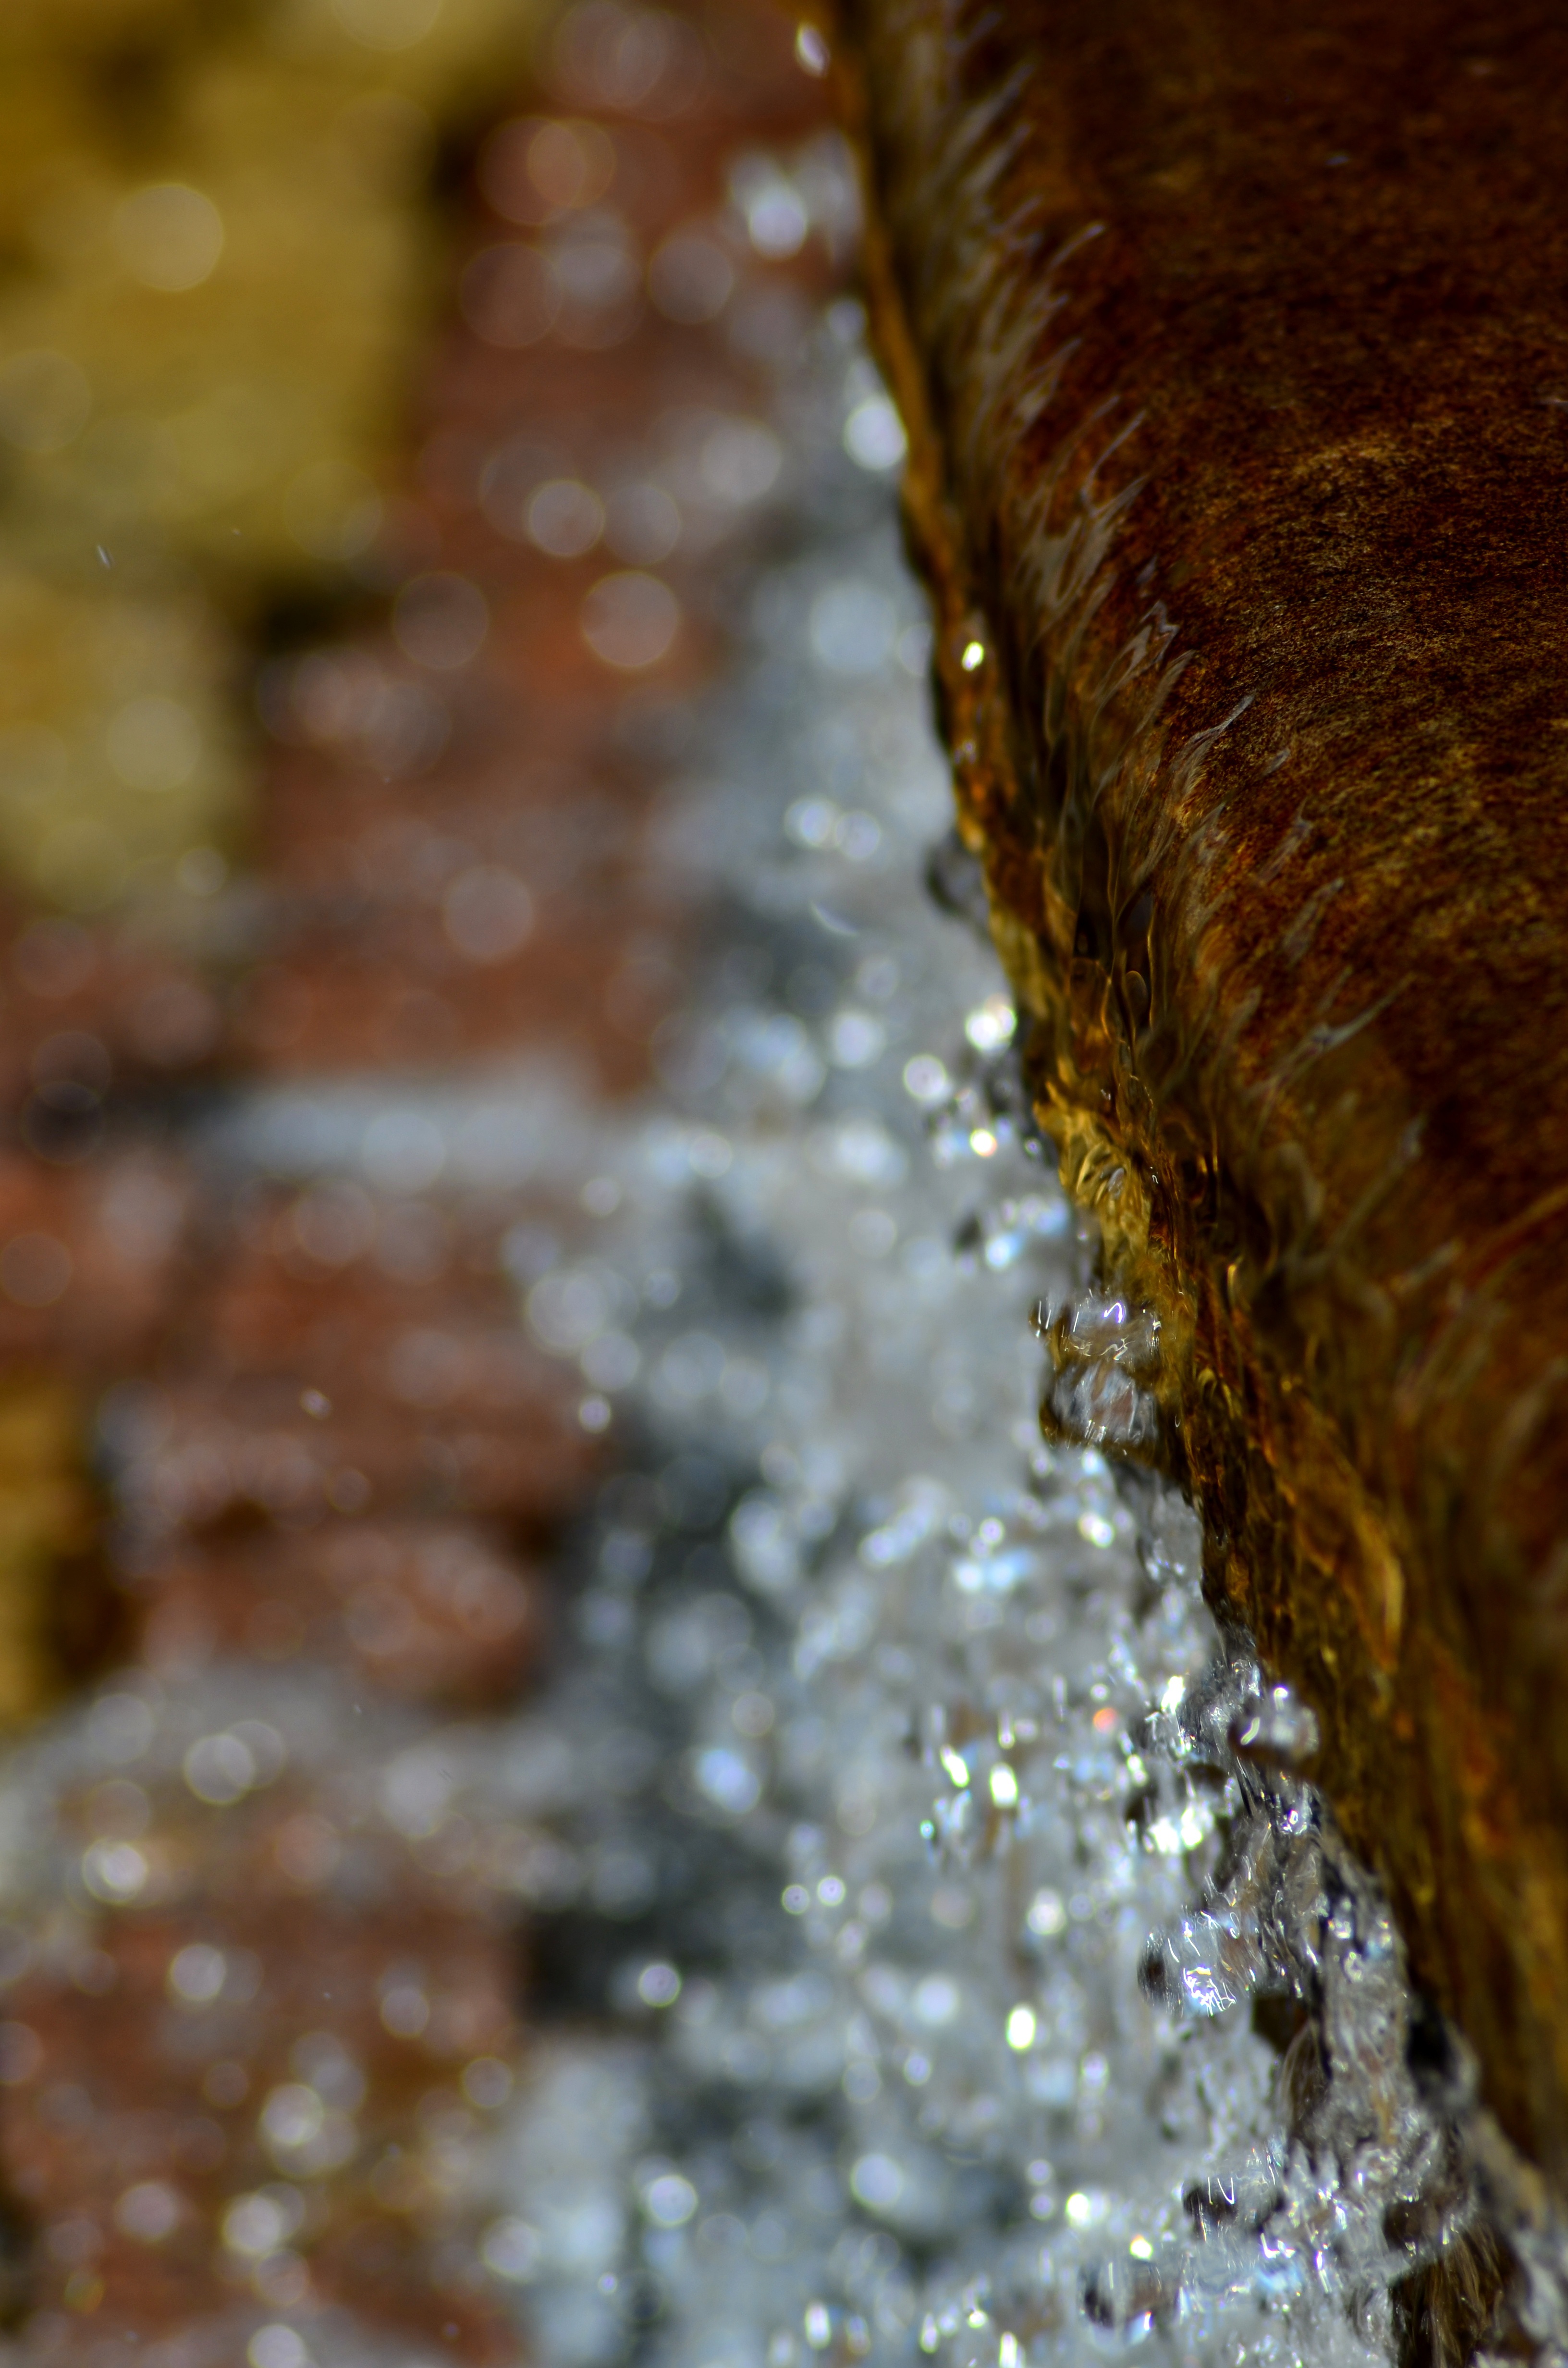
tree, water, nature, winter, plant, sunlight, leaf, wet, ice, macro, autumn, soil, closeup, season, close up, fountain, drops, freezing, drops of water, transparency, macro photography, flowing water, a drop of, water splashes